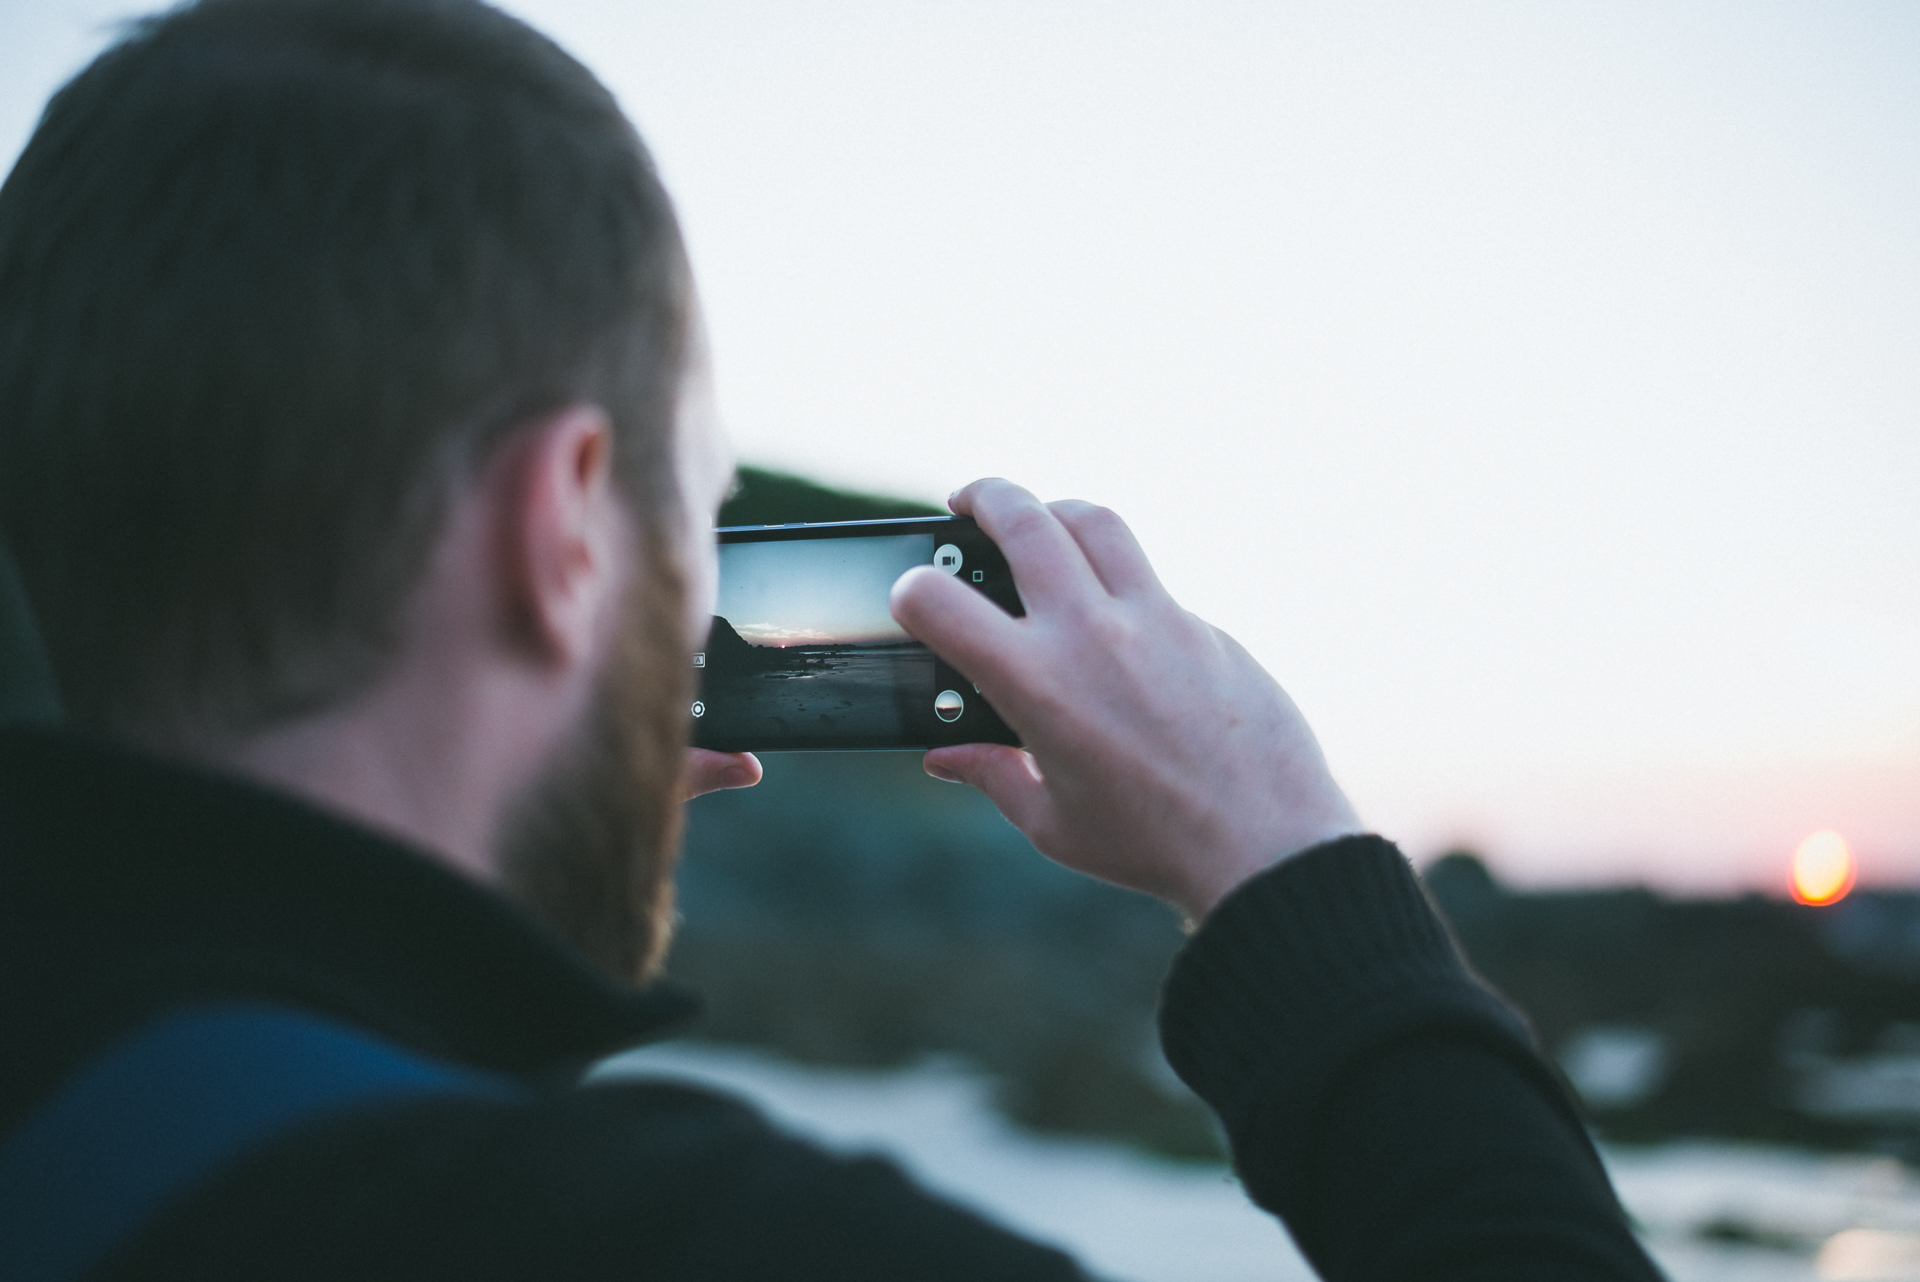
smartphone, hand, man, beach, landscape, sea, ocean, person, light, blur, sky, sunrise, sunset, camera, romance, seashore, beard, taking photo, close up, taking picture, outdoors, focus, hands, singing, emotion, adult, interaction, royalty free images